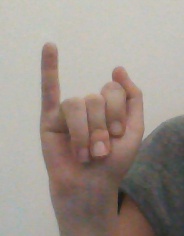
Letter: meem